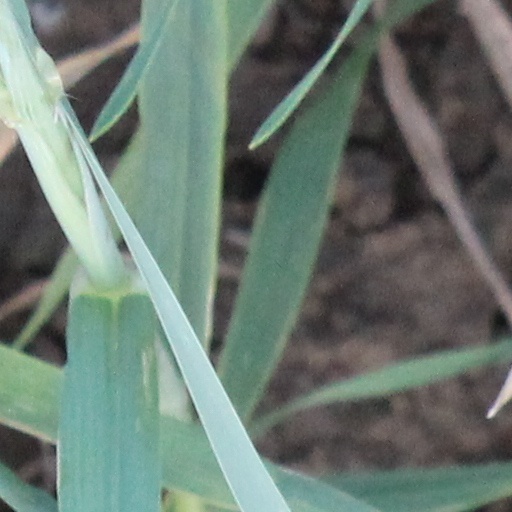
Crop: wheat